Sydney Monorail

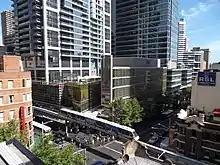
The Monorail crossing George Street in 2010

Payment for single journeys was made by tokens inserted into the turnstile. For multiple journeys, customers could purchase pre-paid cards. TNT launched the Harbourlink card shortly after the monorail opened. The next card type was introduced when CGEA Transport (later Metro Transport Sydney) took over monorail operations. This card was based on magnetic stripe technology and called the METROCard. Shortly before the closure of the Monorail, a new contactless card was introduced called "smart."